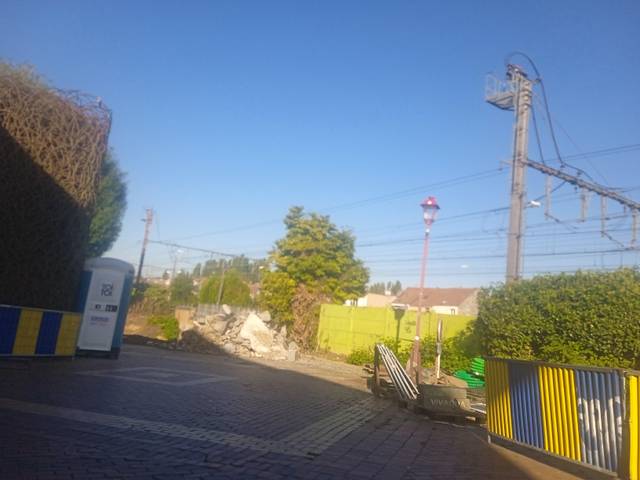
Region: Belgium
Coordinates: 50.88, 4.322